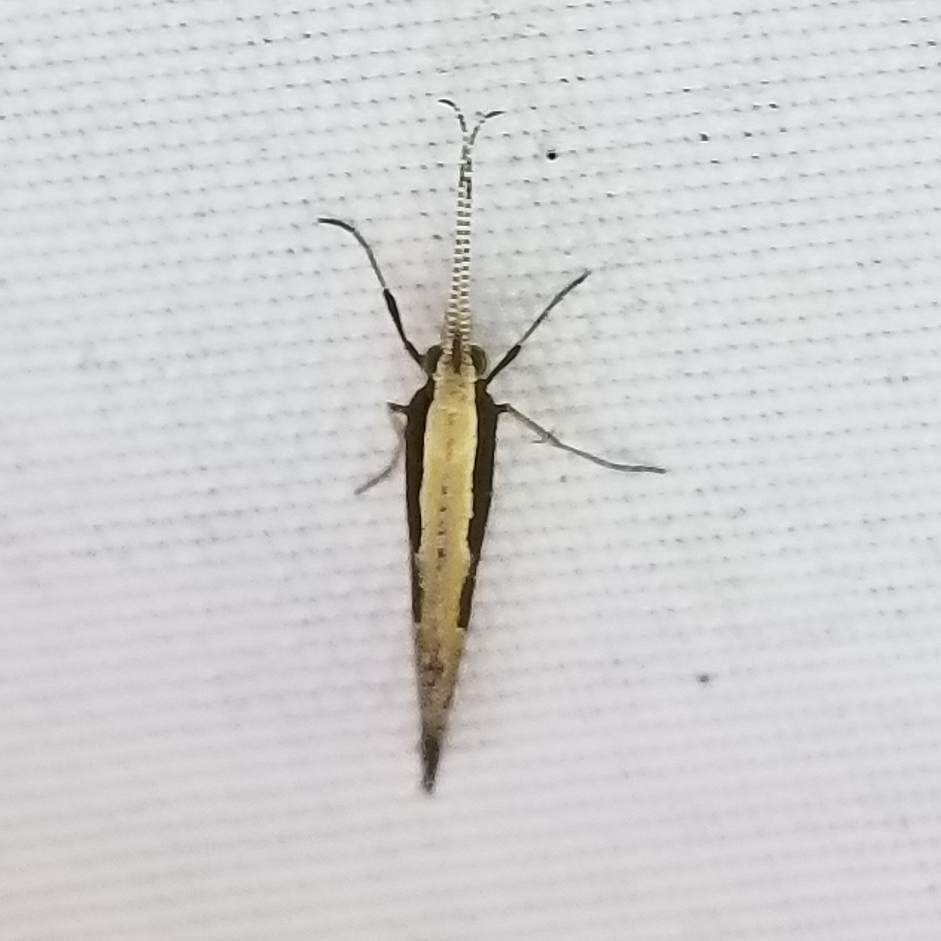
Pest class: diamondback_moth